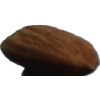
Label: Almonds 1